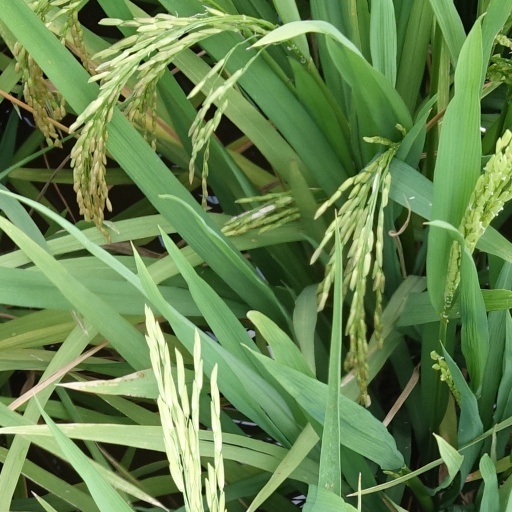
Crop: rice